Land equivalent ratio

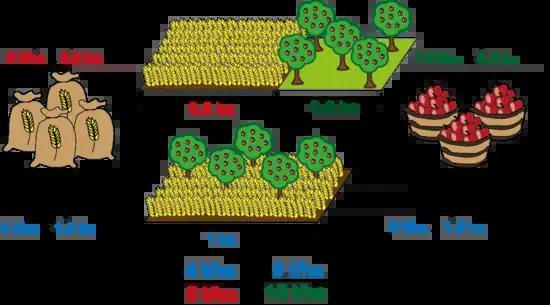
Land equivalent ratio

The table in this section provides yield values for a hypothetical scenario intercropping a grain crop with a fruit tree crop.